John E. Niederhuber

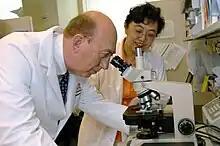
Dr. Niederhuber at work.

In addition to his management of NCI, Dr. Niederhuber remained involved in research, through his laboratory on the National Institutes of Health campus. Under his leadership, the Laboratory of Tumor and Stem Cell Biology, which is a part of the Cell and Cancer Biology Branch of NCI's Center for Cancer Research, is studying tissue stem cells as the cell-of-origin for cancer. He is working to identify, fully characterize, and isolate this population of cells, with the hypothesis that they might become a therapeutic target. The lab is also studying the complex relationship between tumor cells and their microenvironment. Studies focus on how normal stroma (connective tissue) is changed during tumor progression and on strategies for preventing the development of tumors by manipulating the microenvironment. While at NCI, Dr. Niederhuber began The Cancer Genome Atlas (TCGA), and he had important impact in the areas of nanobiology and subcellular imaging of cancer.